Honda XLV750R

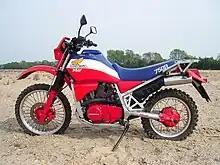
Honda XLV750R(D)

The distinctive air scoops mounted below the fuel tank on either side of the motorbike provide additional cooling for the rear cylinder. They were only installed after tests of prototype models revealed thermal problems of the engine.